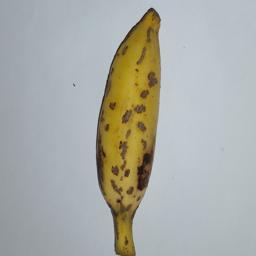
Banana variety: Champa Kola